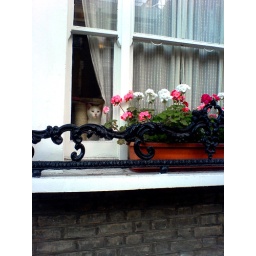
We returned home jetlagged and grumpy from our NYC trip and found this new friend in our next door neighbour's window.